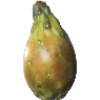
Label: Cactus fruit 1